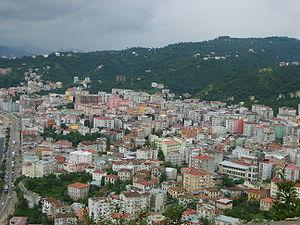
Giresun est une ville de Turquie, située au nord-est du pays, sur les bords de la mer Noire. Giresun est la ville principale de la province qui porte le même nom. Elle possède une riche culture folklorique grâce aux apports des différentes populations présentes dans cette ville. Le nom de la ville est à l'origine du terme « cerise » et sa noisette a une réputation mondiale. Sa population était estimée à 89 241 habitants en 2007 et est estimée à 101 107 habitants en 2012.
Le Pont est une région historique actuellement située dans le territoire de la Turquie et, selon les limites que lui accordent certains, de la Géorgie. Sa ville principale est, historiquement Trabzon, aussi connue sous le nom de Trébizonde ou de Trapézonte, mais Samsun en est aujourd'hui la plus peuplée avec plus de 700 000 habitants. Ce territoire fut colonisé par les Grecs venus d'Ionie dès l'époque archaïque et demeura ainsi un foyer isolé de la culture hellénique sous une forme allogène jusque bien après la conquête turque du milieu du XVᵉ siècle. La région fut le centre de deux puissants États au cours de l'histoire : le Royaume du Pont et l'Empire de Trébizonde. Malgré un intense processus de turquisation depuis l'instauration de la république en Turquie par Mustafa Kemal Atatürk, cette région peut encore être considérée aujourd'hui comme le territoire au particularisme le plus marqué du pays, après le Kurdistan.